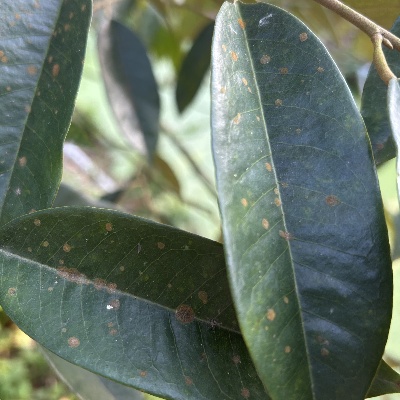
Label: Leaf_Algal